Question: Please indicate a possible affordance area of the bicycle that can be used for sitting on
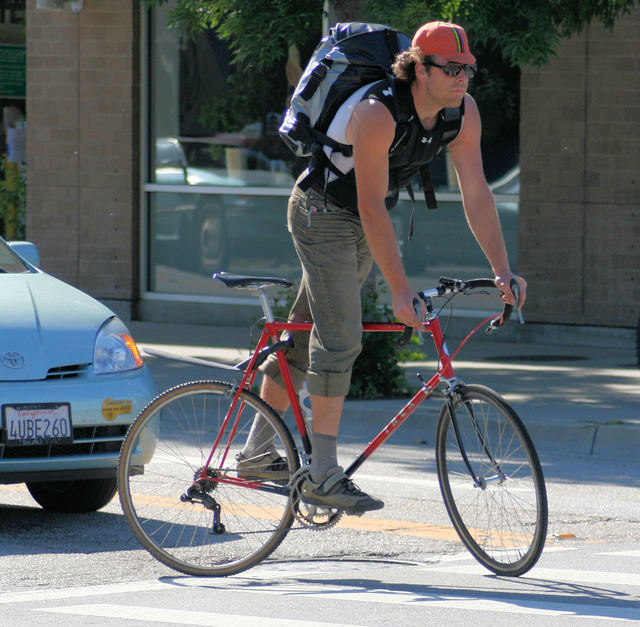
Answer: [208.625, 264, 295.839, 297]